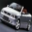
Label: automobile